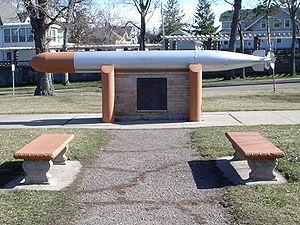
L'USS Swordfish (SS-193) est un sous-marin de classe Sargo construit pour l'US Navy à la fin des années 1930.